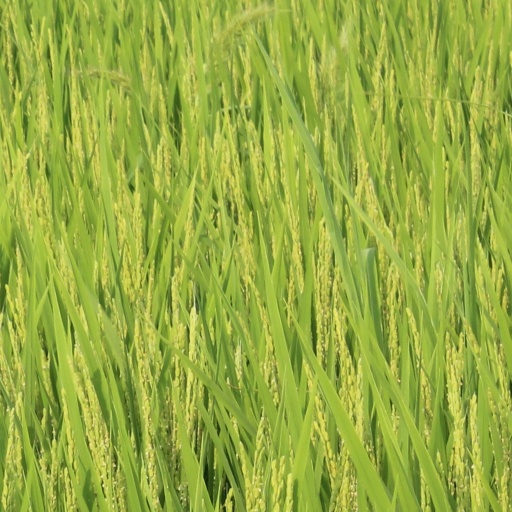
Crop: rice